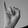
ASL letter: I